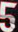
Number: 5